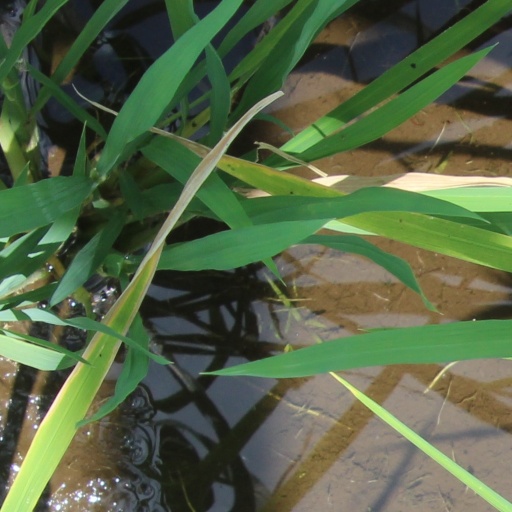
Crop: rice